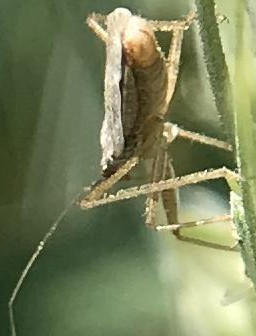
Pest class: predators